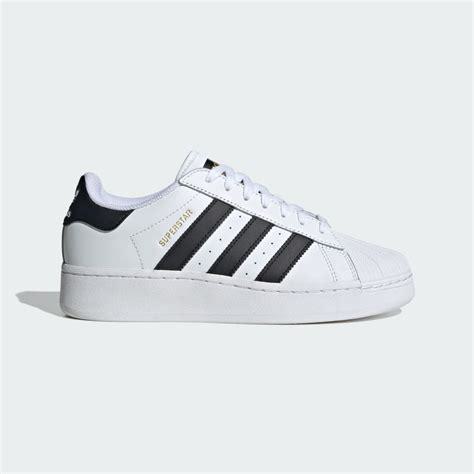
Brand: Adidas
Model: Superstar XLG